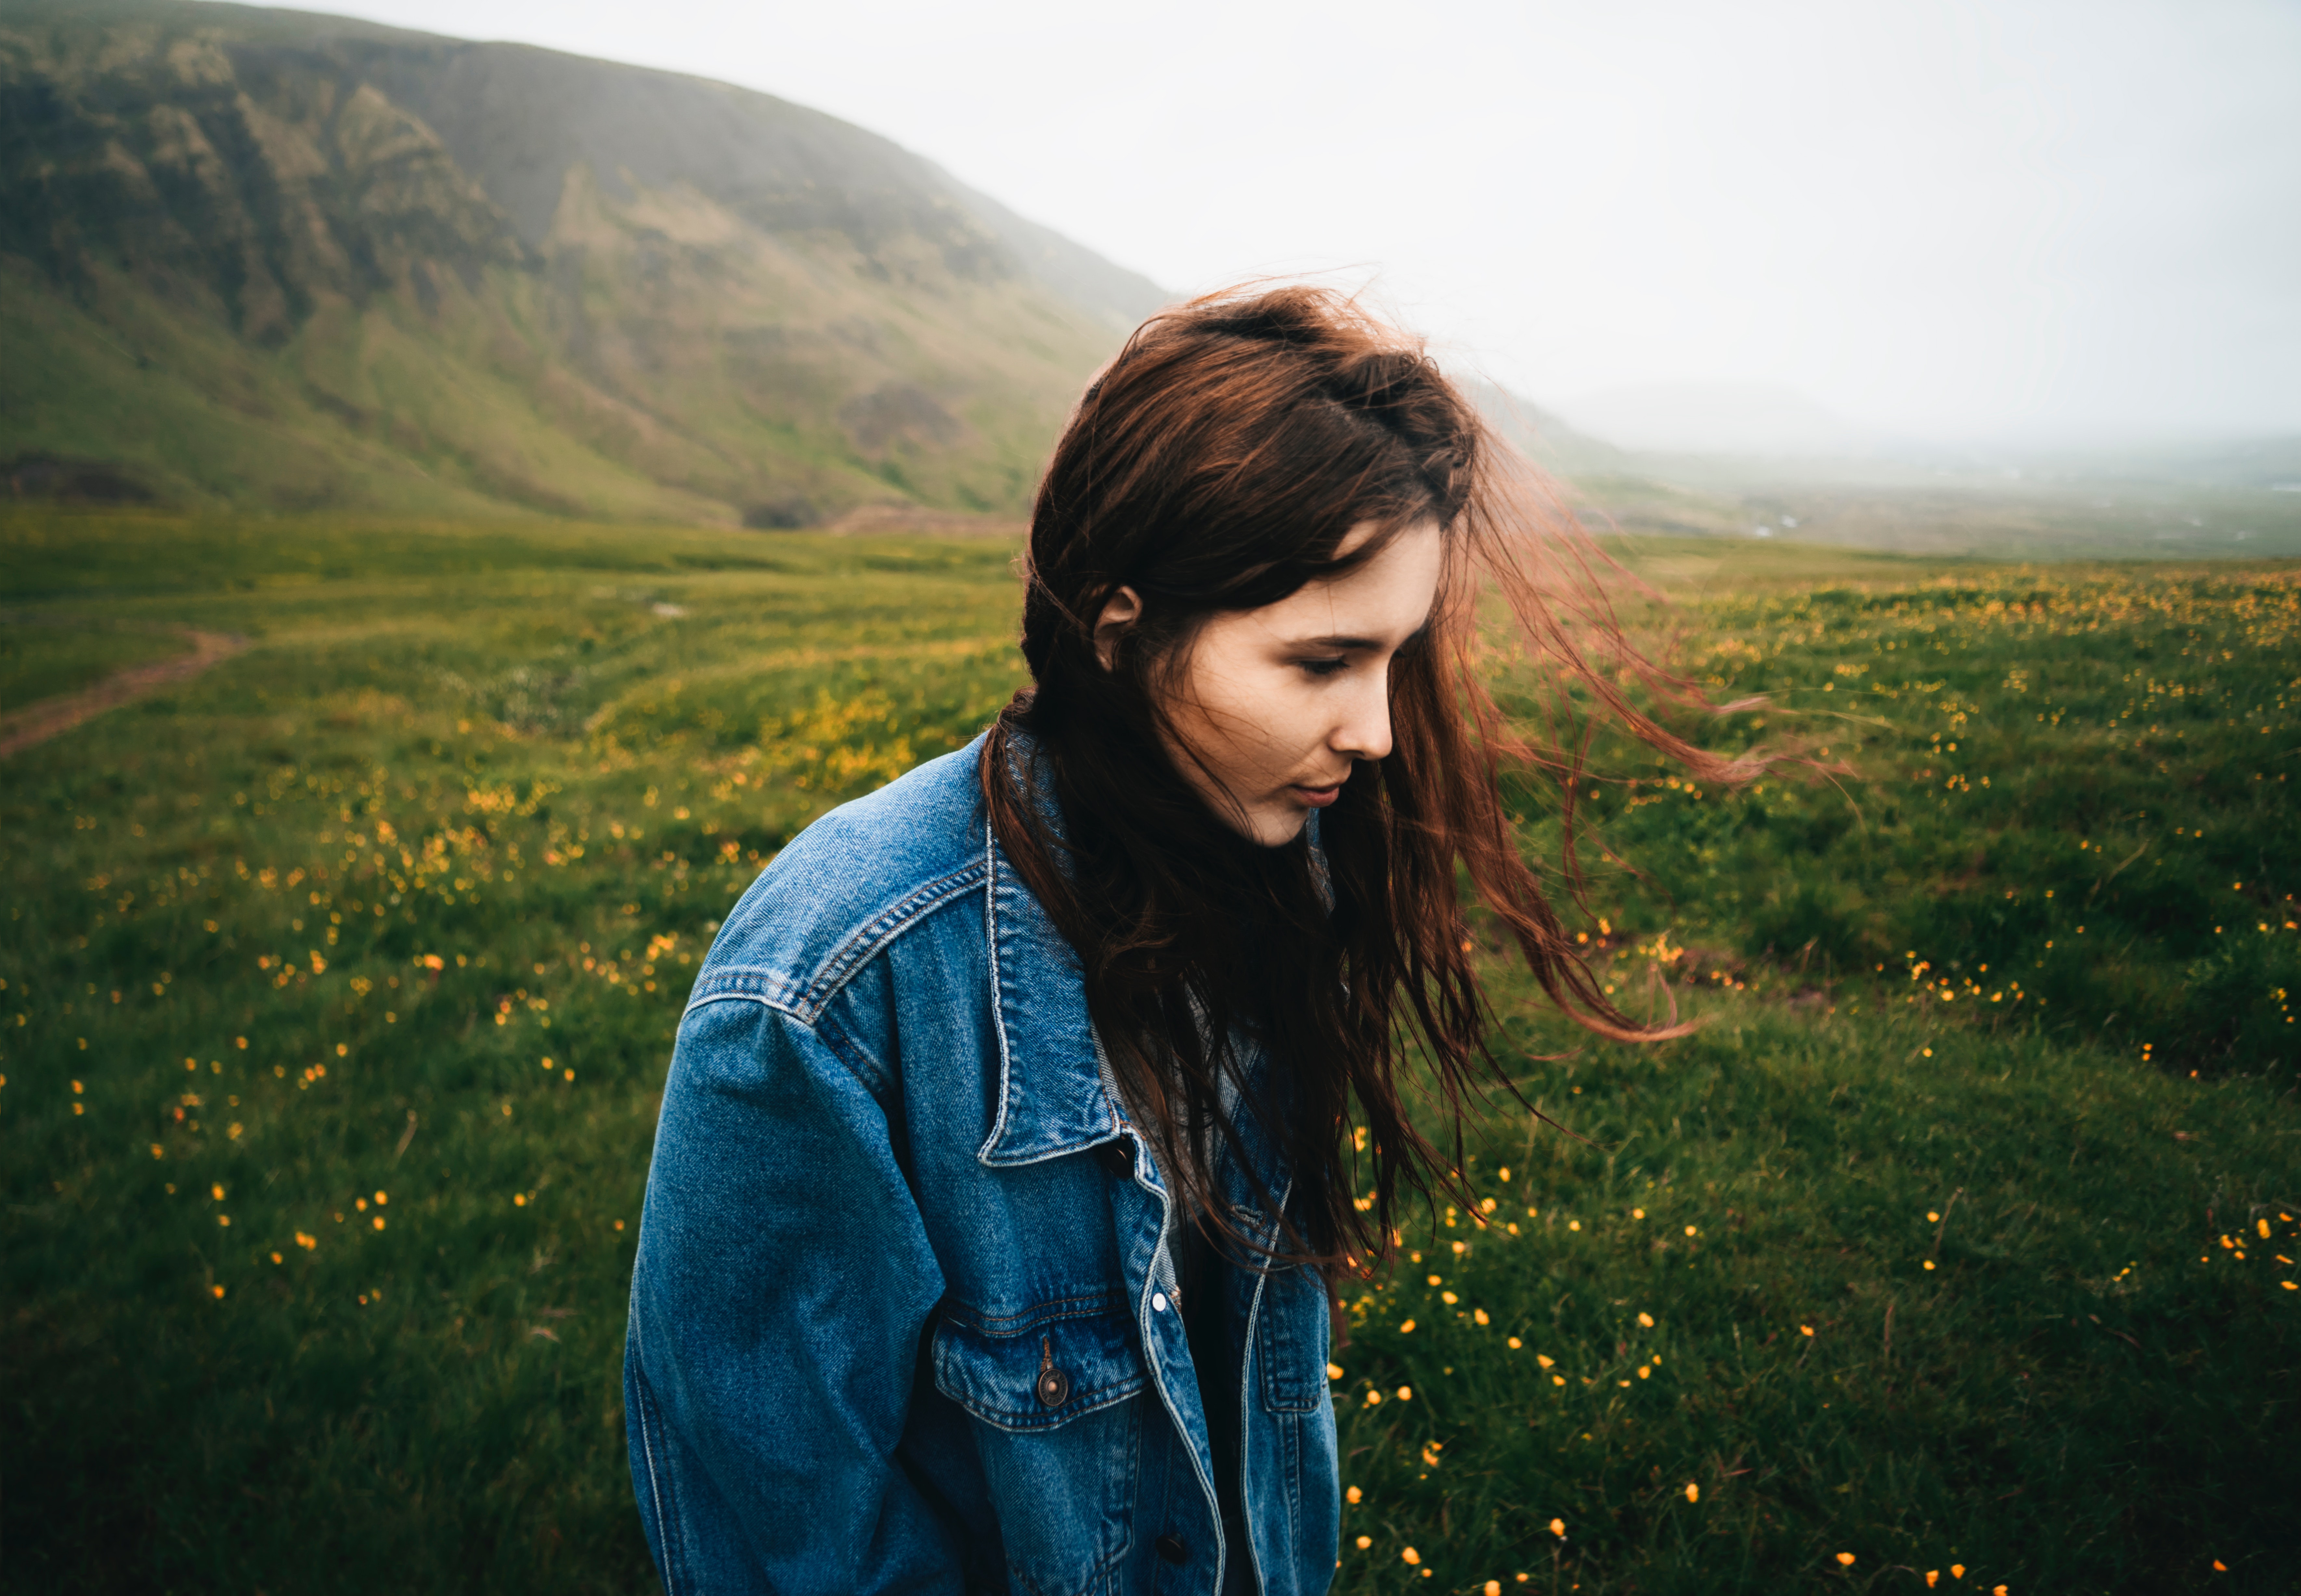
hair, People in nature, grassland, grass, beauty, sky, hairstyle, sunlight, photography, long hair, smile, happy, eye, cool, meadow, brown hair, mountain, hill, outerwear, black hair, landscape, plant, cloud, portrait, jeans, prairie, jacket, denim, flash photography